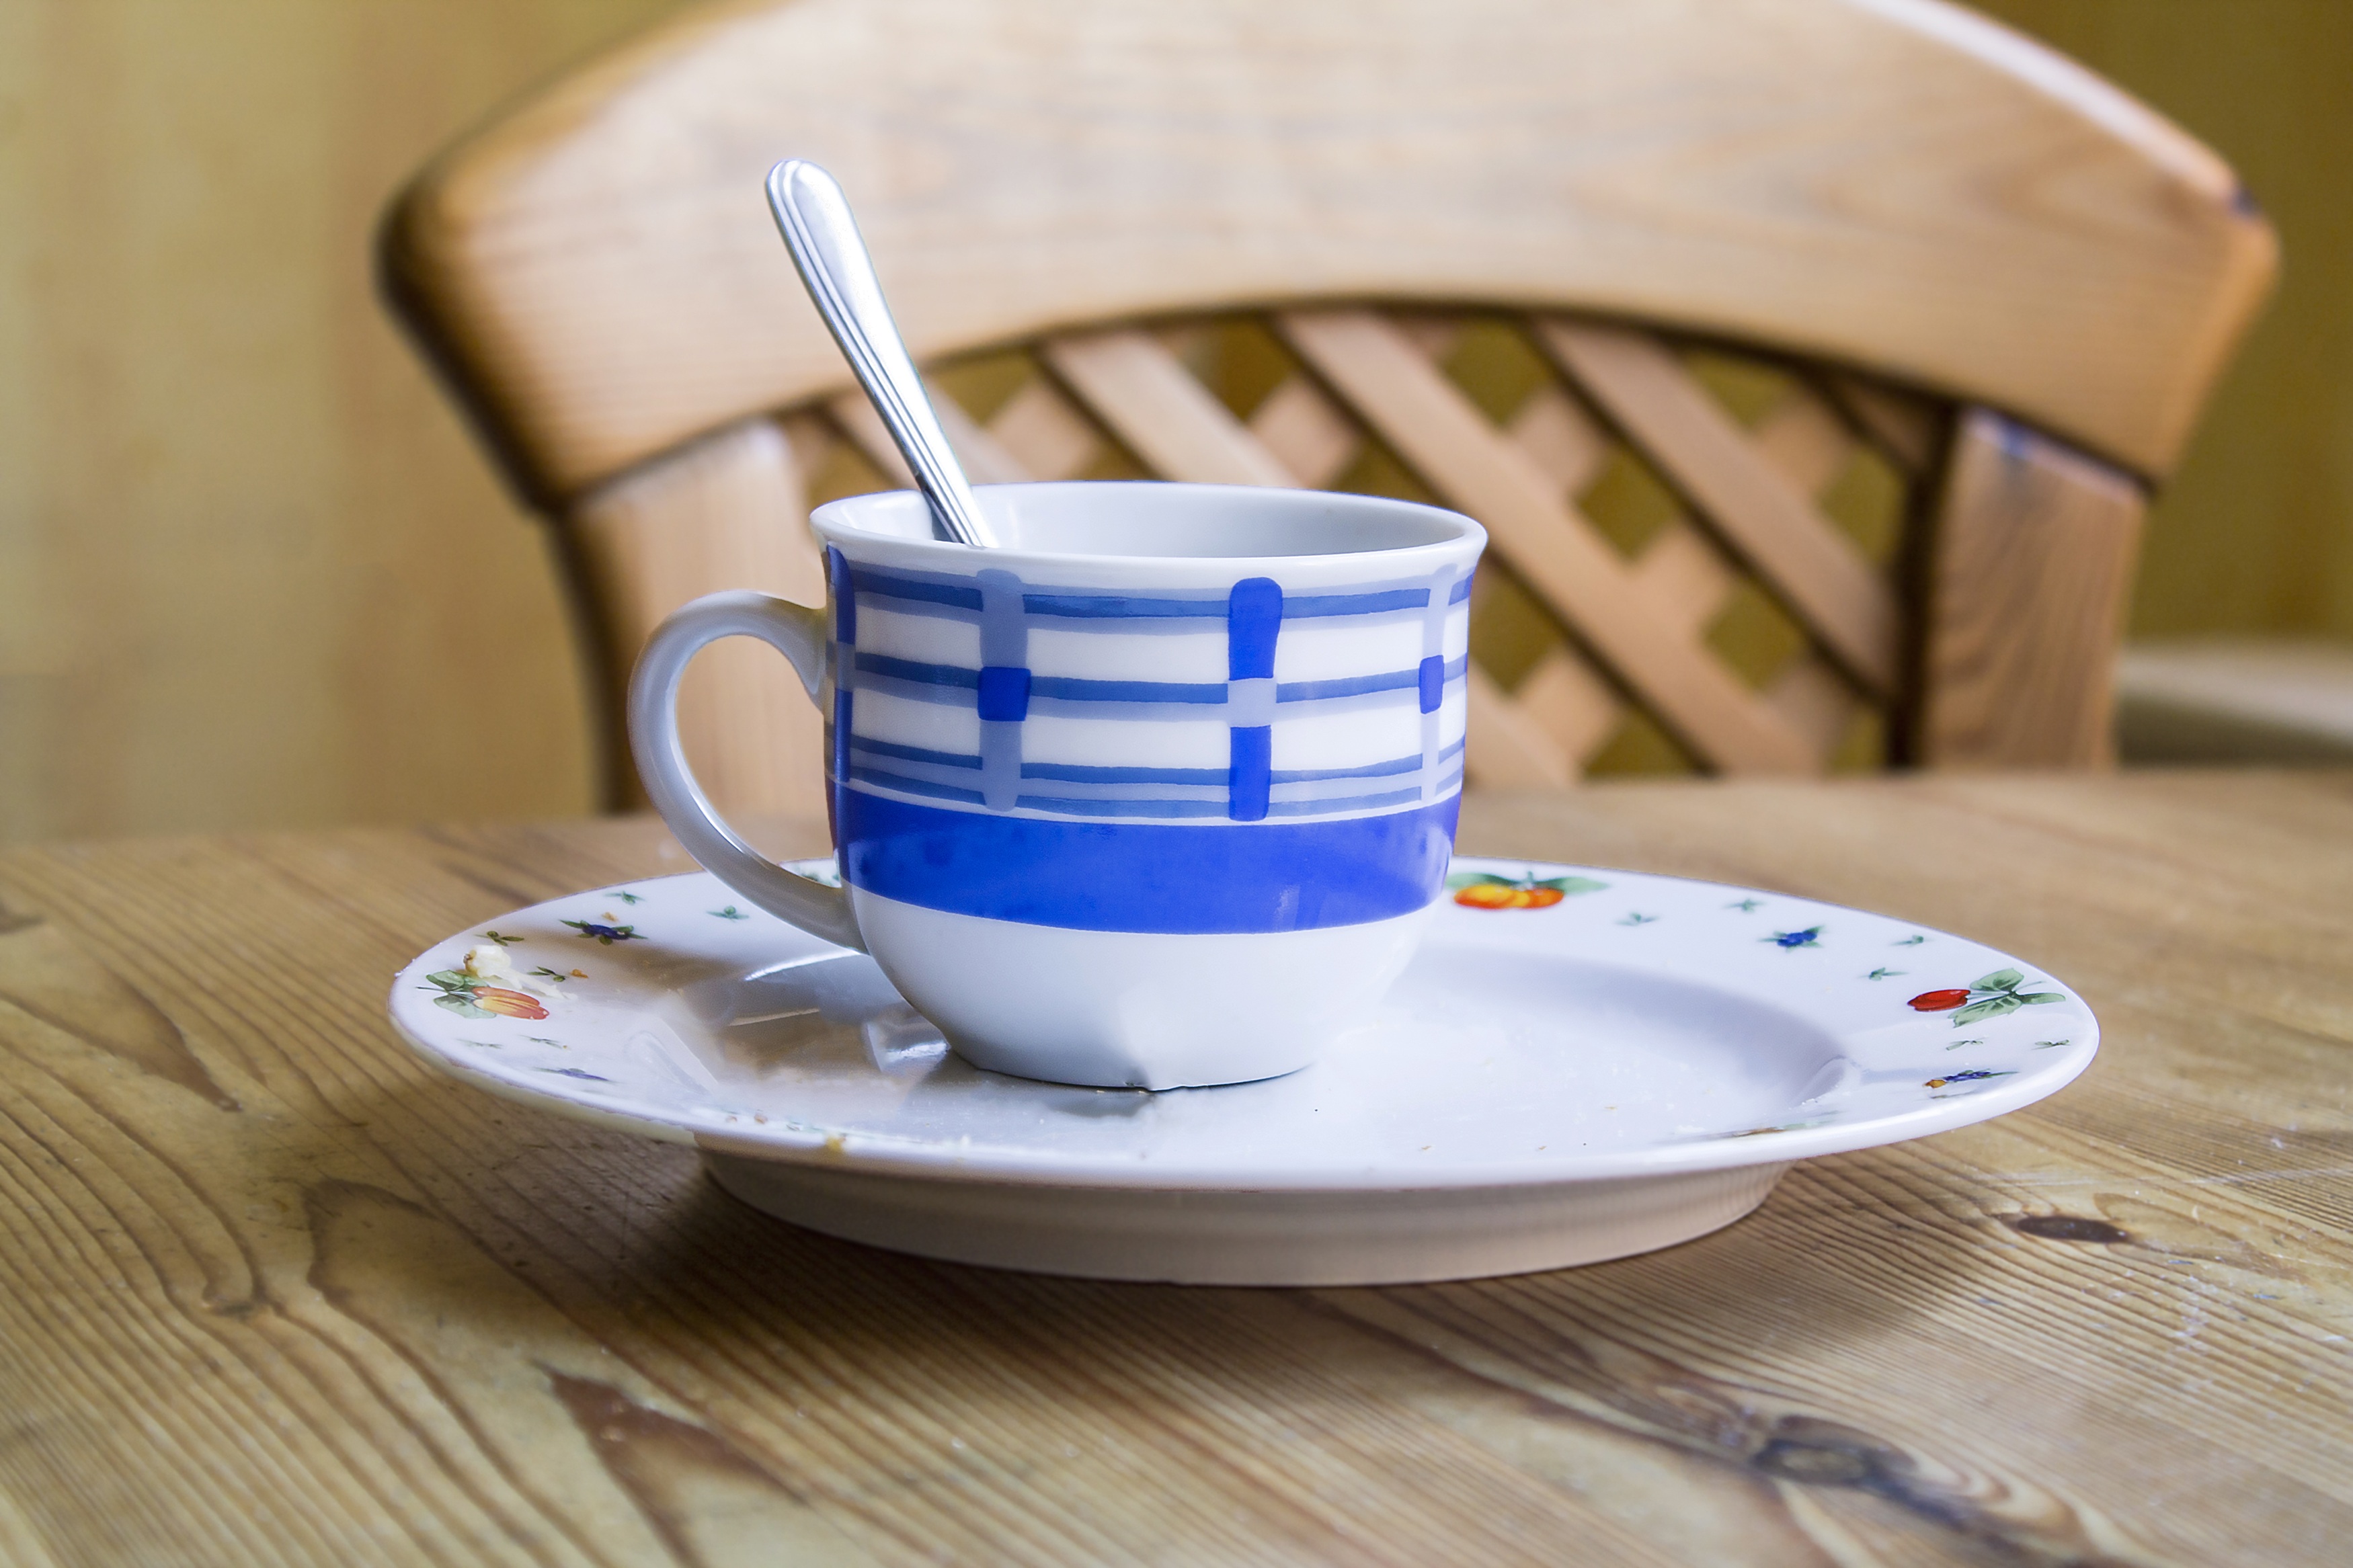
table, wood, tea, cup, ceramic, drink, espresso, coffee cup, tee, porcelain